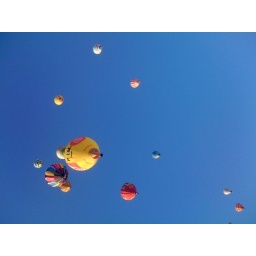
Oct. 12, 2009. Beautiful blue sky day to go &amp;quot;up, up and away&amp;quot; in a hot air balloon.